Jenő Brandi

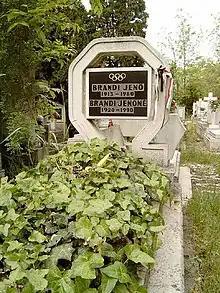

Jenő Brandi (13 May 1913 – 4 December 1980) was a Hungarian water polo player who competed in the 1936 Summer Olympics and in the 1948 Summer Olympics.